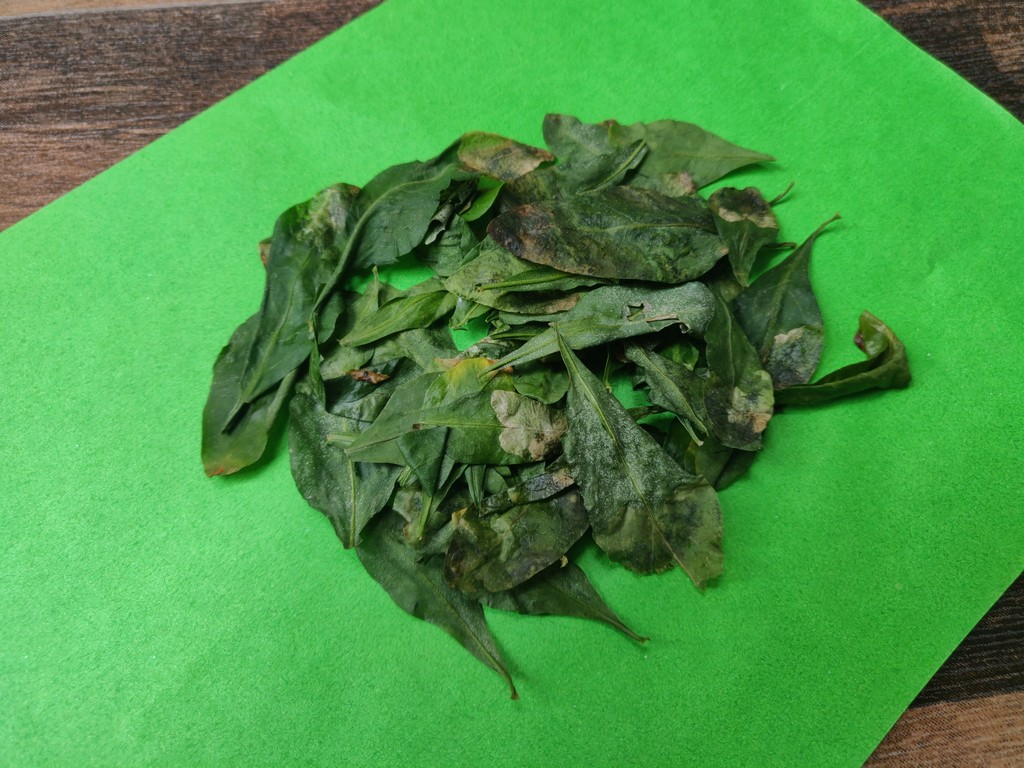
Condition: Unhealthy
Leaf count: multiple
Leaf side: unknown